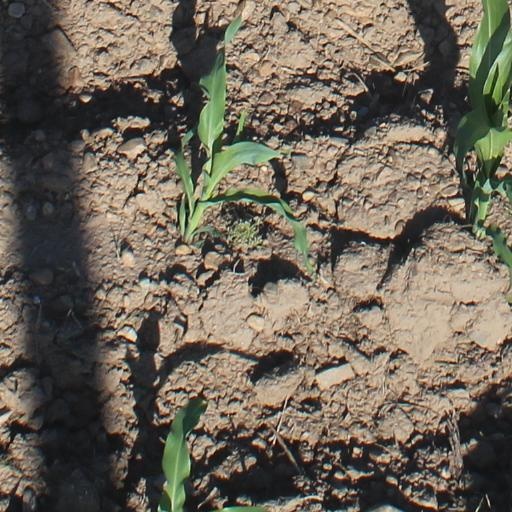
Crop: maize; corn